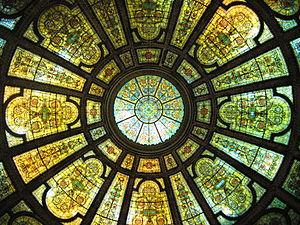
Le Chicago Cultural Center est un bâtiment municipal situé au 78 East Washington Street à Chicago. Construit en 1893 dans le secteur financier du Loop, il abritait à l'origine la bibliothèque centrale de la ville, qui devint après sa rénovation en 1977, un centre d'art et de culture grâce au Commissioner of Cultural Affairs de la ville, Lois Weisberg. Il est aussi le lieu des réceptions officielles de la ville, où le maire accueille les présidents, rois, diplomates et dirigeants politiques en visite dans sa ville. En 2006, le Chicago Cultural Center a accueilli plus de 839 000 visiteurs. Il est aujourd'hui la 5ᵉ destination culturelle de la ville. Le bâtiment est inscrit sur la liste des Chicago Landmarks et sur celle du Registre national des lieux historiques.